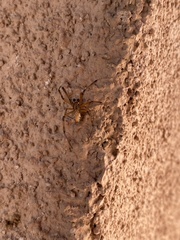
Species: Lactrodectus_hesperus